Nicosia International Airport

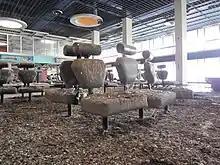
Interior of the derelict terminal building

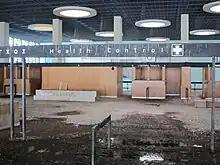
Health control area within the derelict terminal building

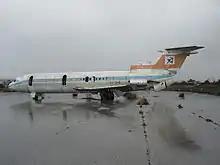
The mouflon logo of the original Cyprus Airways, on a derelict Hawker Siddeley Trident 2E; too damaged by Turkish troops on 22 July 1974, it was unable to fly out with the other three remaining aircraft recovered in 1977.

Nicosia International Airport was the principal airport for Cyprus from its initial construction in the 1930s as the Royal Air Force station RAF Nicosia until 1974.